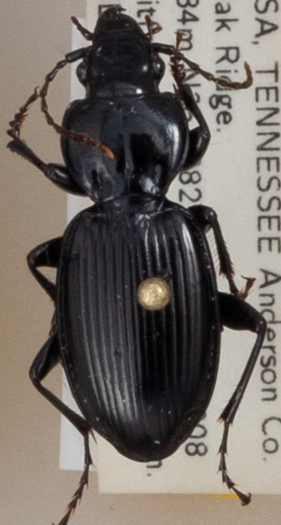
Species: Cyclotrachelus fucatus
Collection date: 2018-05-24
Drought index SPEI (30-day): -1.832
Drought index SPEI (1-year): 0.484
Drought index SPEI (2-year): -0.32